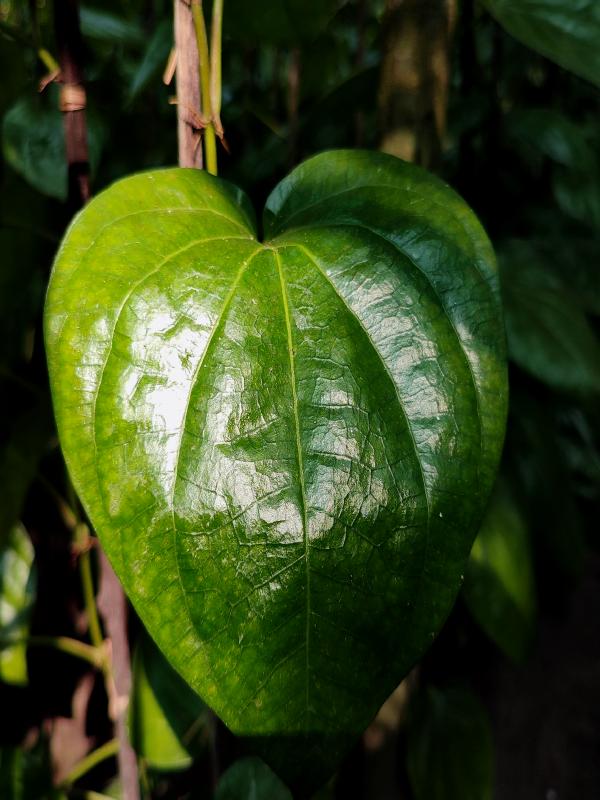
Label: Healthy_Leaf